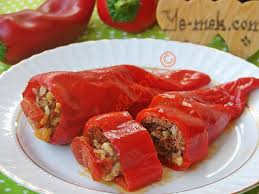
Yemek: biber_dolmasi